Oak Crest

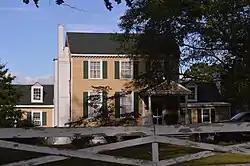
Roadside view

Oak Crest, also known as Cutchin Home and Holland-Cutchin House, is a historic home located at Franklin, Isle of Wight County, Virginia. The main block was built between 1799 and 1810, and is a two-story, three-bay, single-pile, side-passage plan frame dwelling in the Federal style. Later additions include a -story rear ell added about 1810, and -story wings built in 1900 and 1935. Also on the property are the contributing smokehouse, poultry shelter (c. 1930), horse barn (c. 1930), and pumphouse (c. 1930).